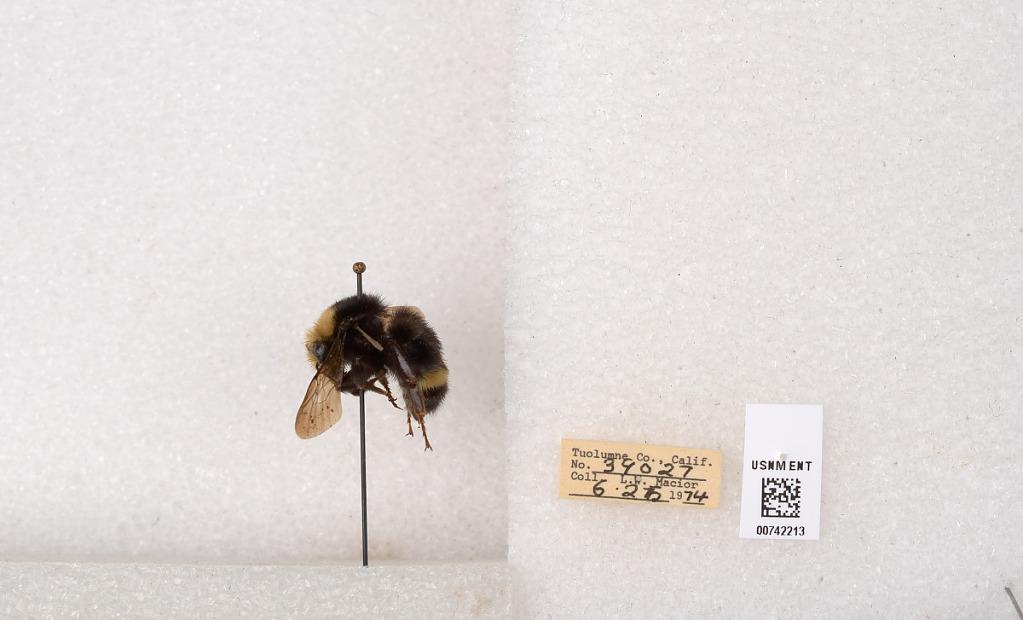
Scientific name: Bombus (Pyrobombus) vandykei (Frison)
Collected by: L. Macior
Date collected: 1974-6-25
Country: United States
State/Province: California
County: Tuolumne
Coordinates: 37.9712, -120.228